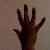
The image shows a hand gesture representing the number 5 in Indian Sign Language.